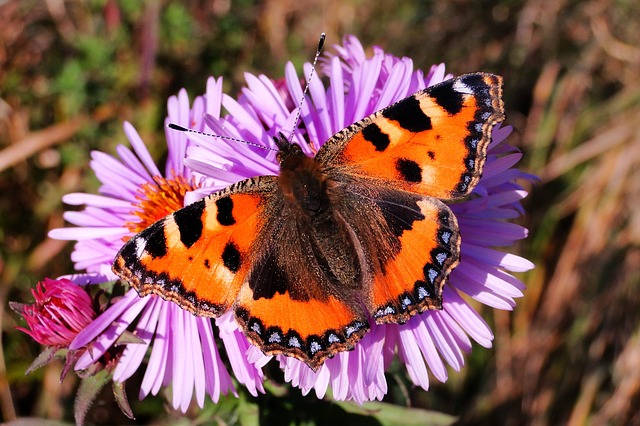
Label: farfalla